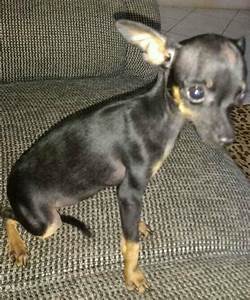
Label: cane